Answer in natural language. Estimate the real world distances between objects in the image. Which object is closer to Doorway (marked A), blue framed coastal marine wall decor (marked B) or black cylindrical bin with lid (marked C)? Choose between the following options: black cylindrical bin with lid (marked C) or blue framed coastal marine wall decor (marked B)
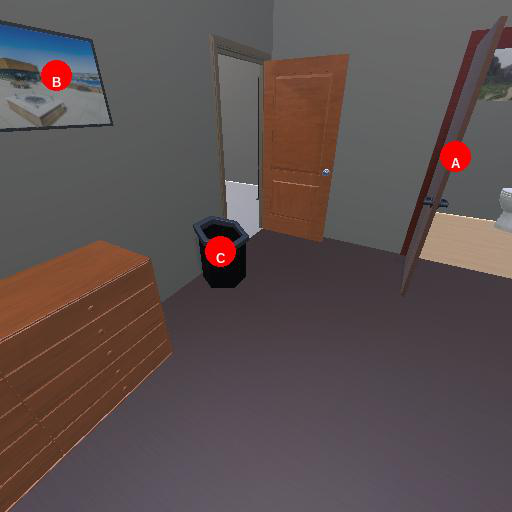
<answer>black cylindrical bin with lid (marked C)</answer>